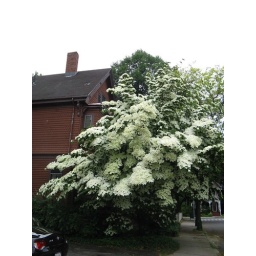
Gorgeous huge dogwood tree by a favorite house of mine near Davis.